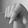
ASL letter: Q